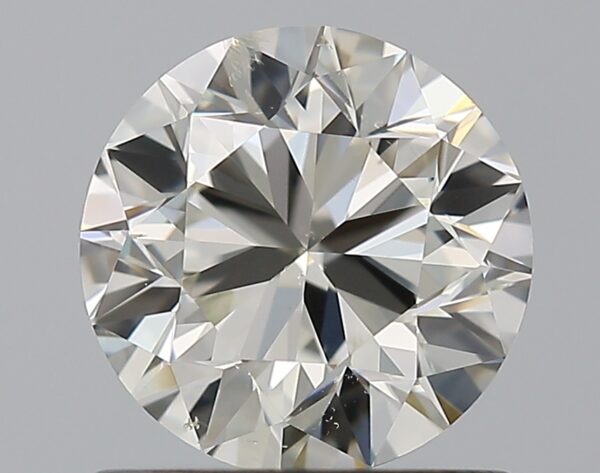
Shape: round
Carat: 1
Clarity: SI2
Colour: J
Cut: VG
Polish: EX
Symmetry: VG
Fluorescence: N
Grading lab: GIA
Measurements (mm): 6.23 x 6.3 x 3.95